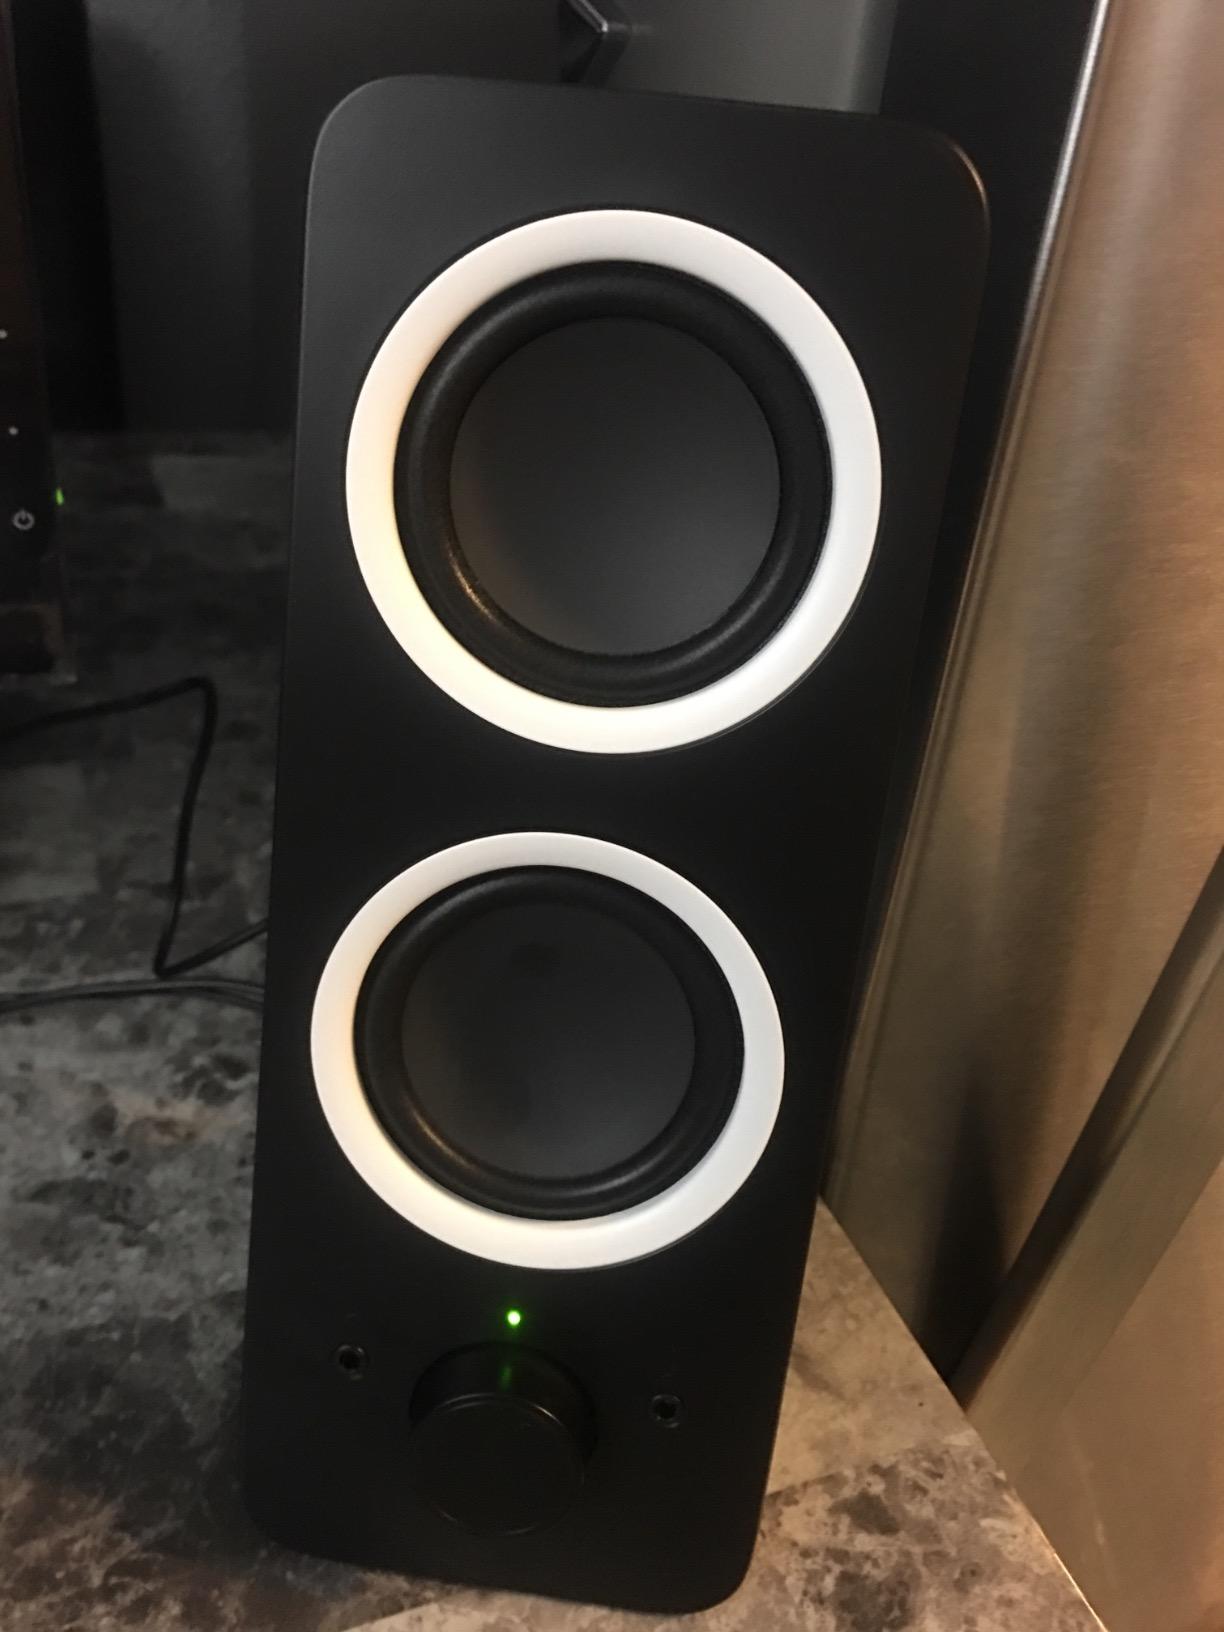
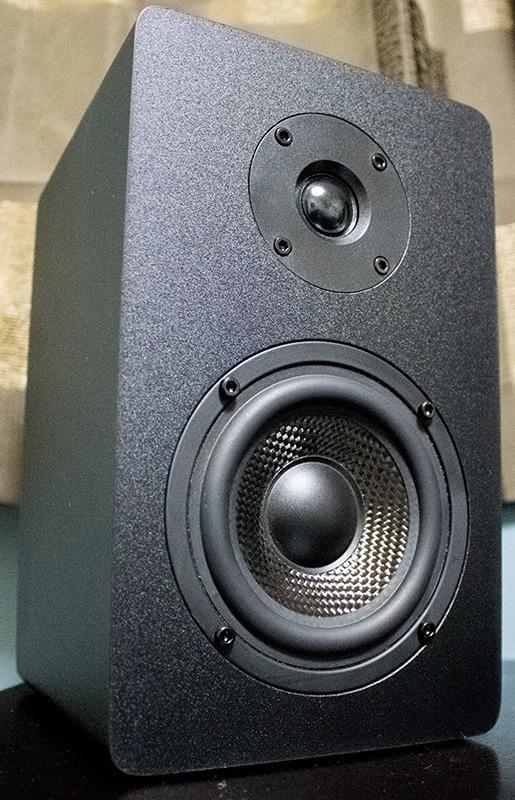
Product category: speaker
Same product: no